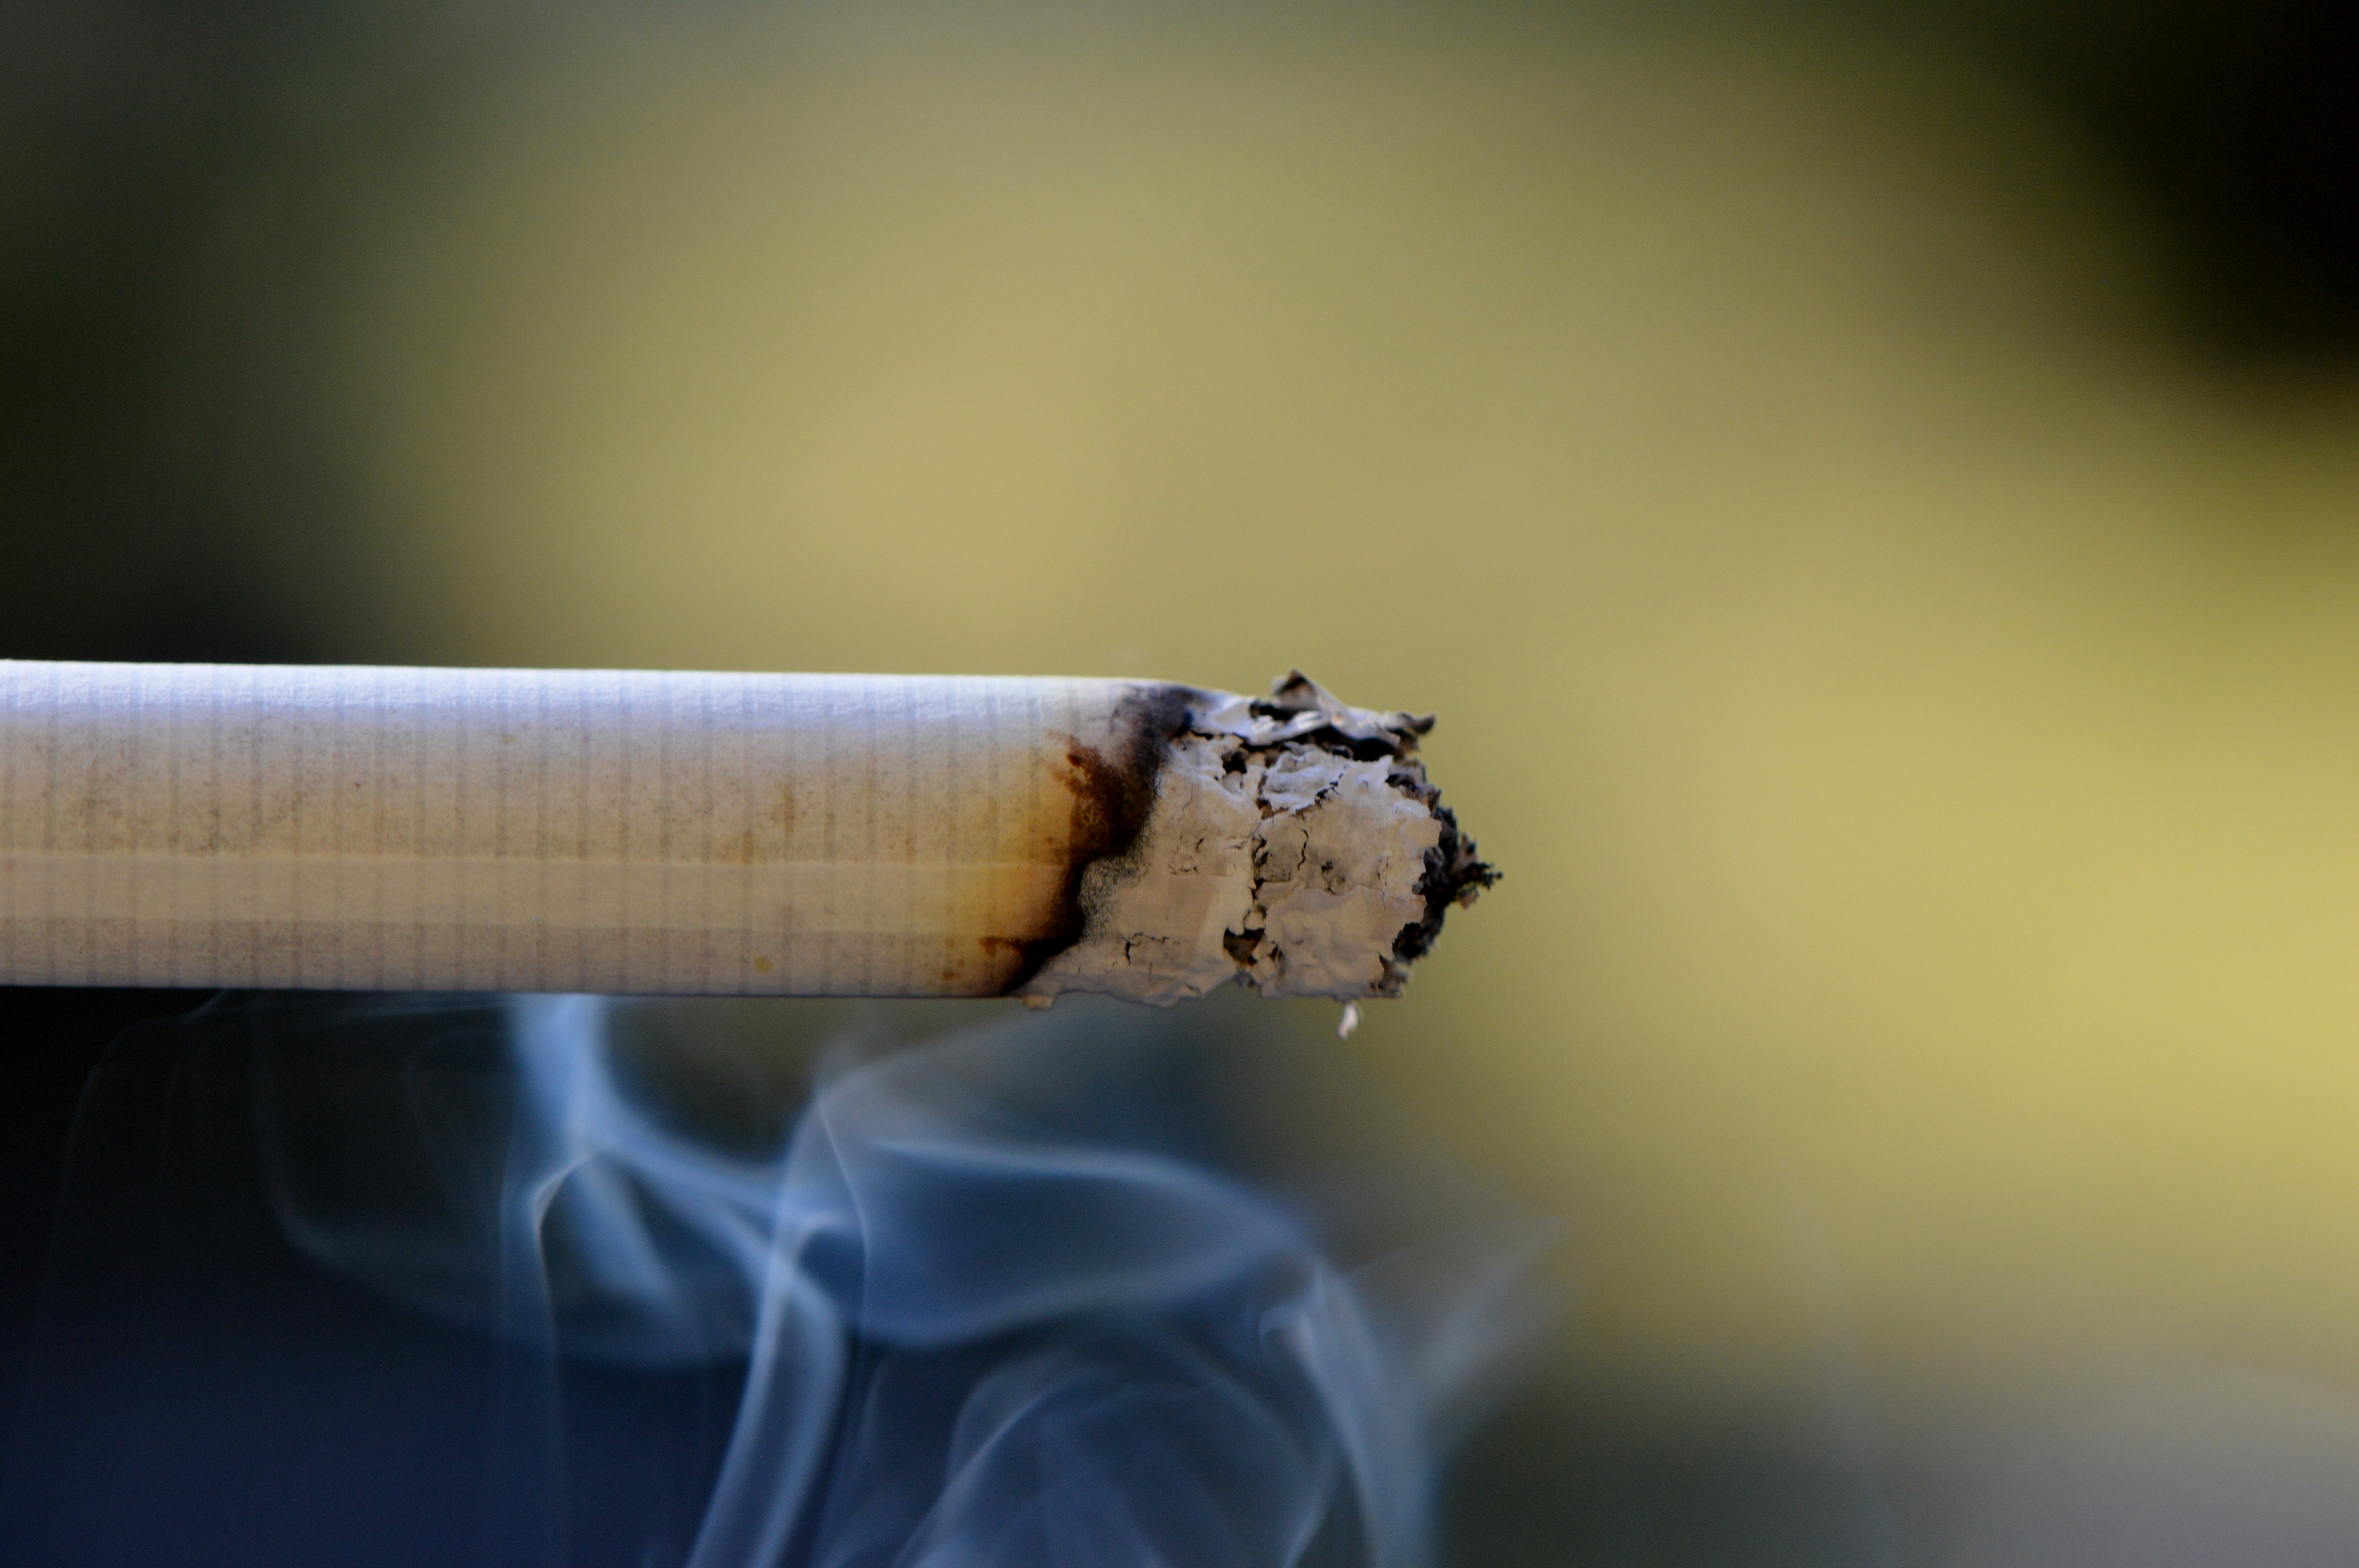
hand, photography, smoke, color, insect, ash, cigarette, invertebrate, close up, embers, macro photography